Doctor Neighbor

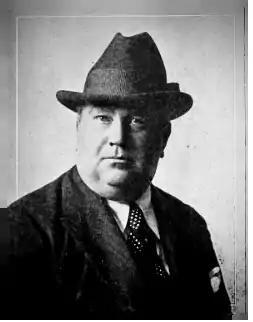

Lloyd B. Carleton (–1933) started working for Carl Laemmle in the Fall of 1915. Carleton arrived with impeccable credentials, having directed some 60 films for the likes of Thanhouser, Lubin, Fox, and Selig.